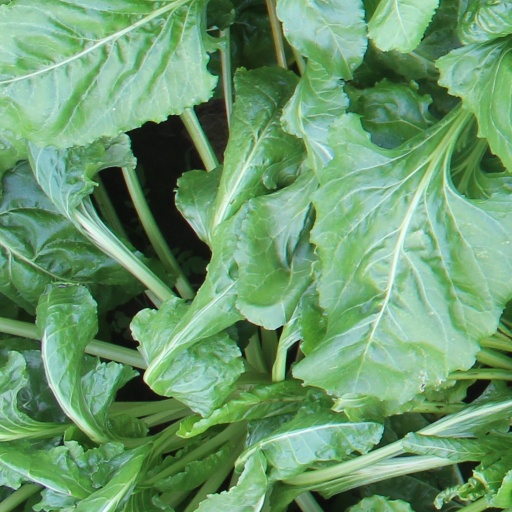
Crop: sugar beet